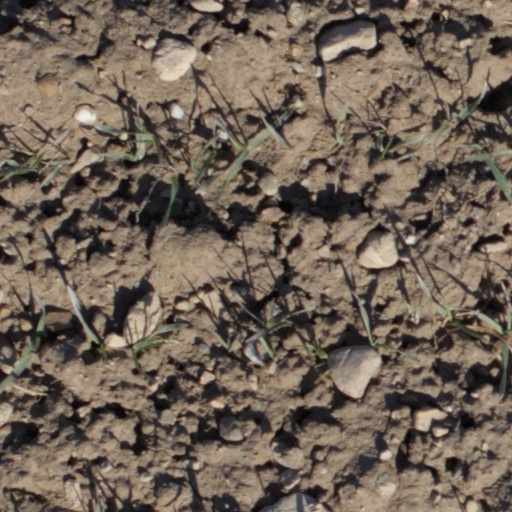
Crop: wheat